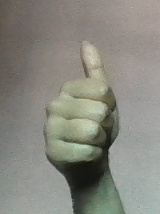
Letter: aleff